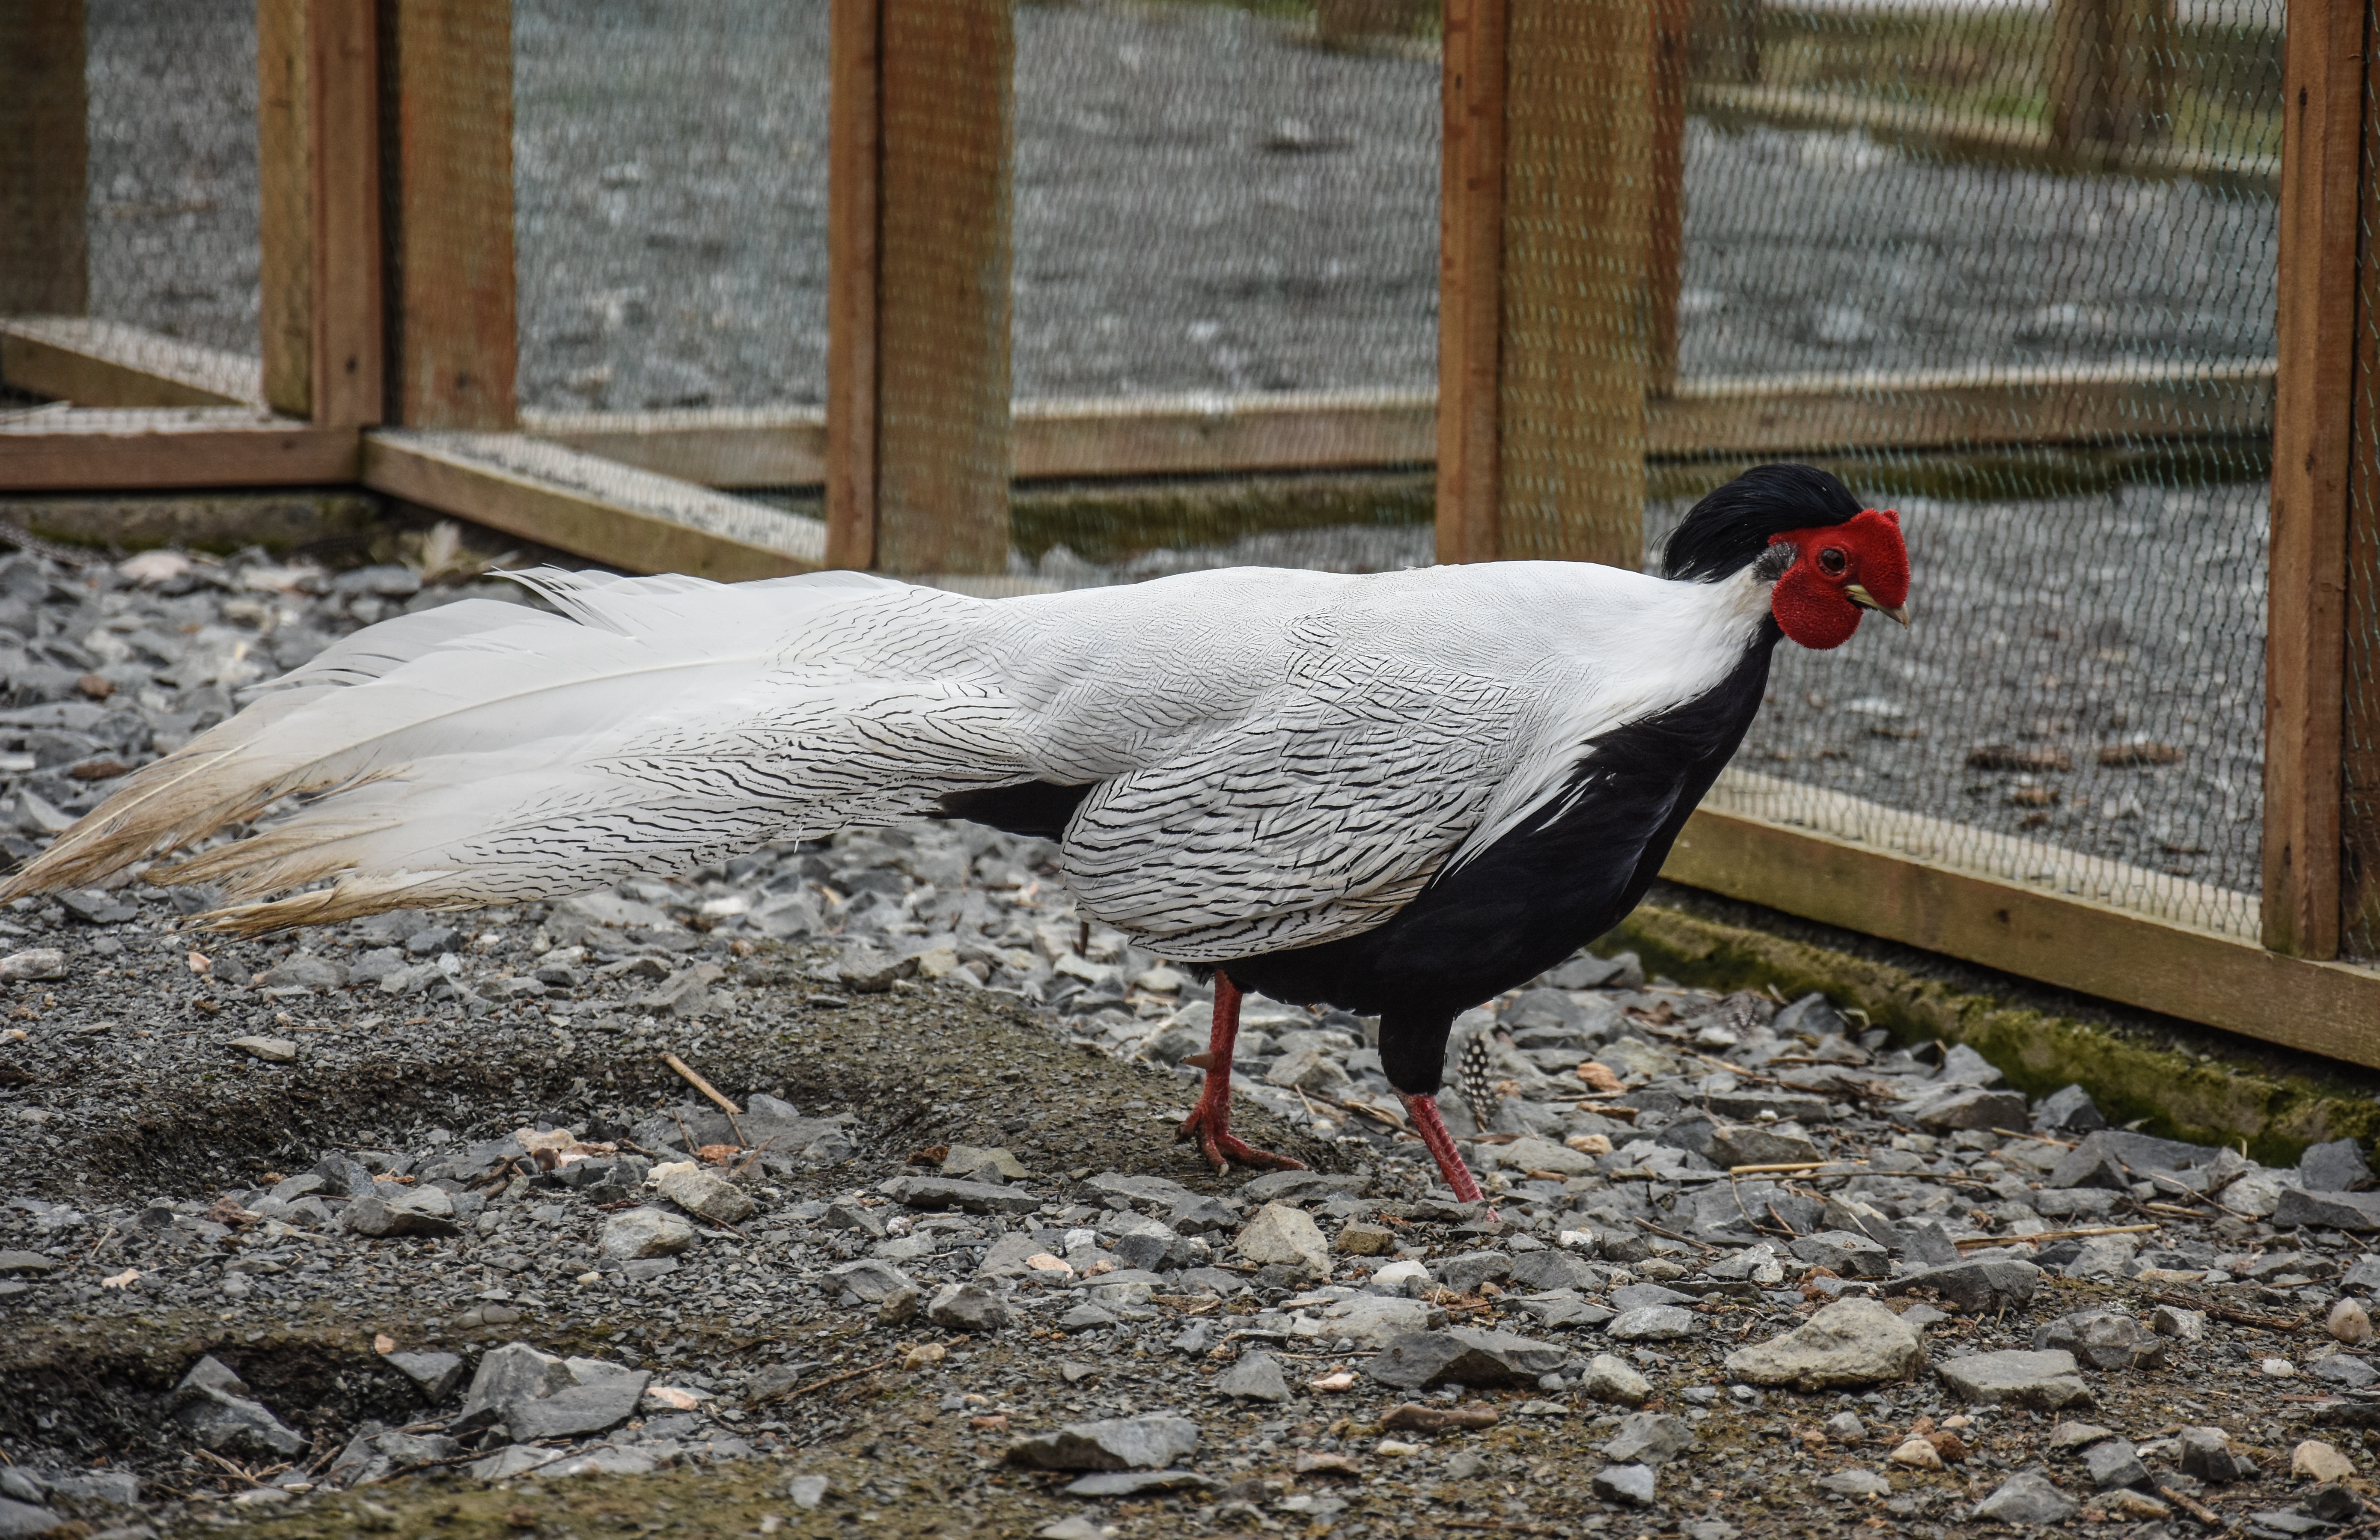
nature, bird, white, farm, animal, wildlife, farming, livestock, natural, agriculture, meat, feather, chicken, fowl, fauna, egg, rooster, poultry, pheasant, galliformes, vertebrate, domestic, farmyard, chick, organic, phasianidae, domesticated turkey